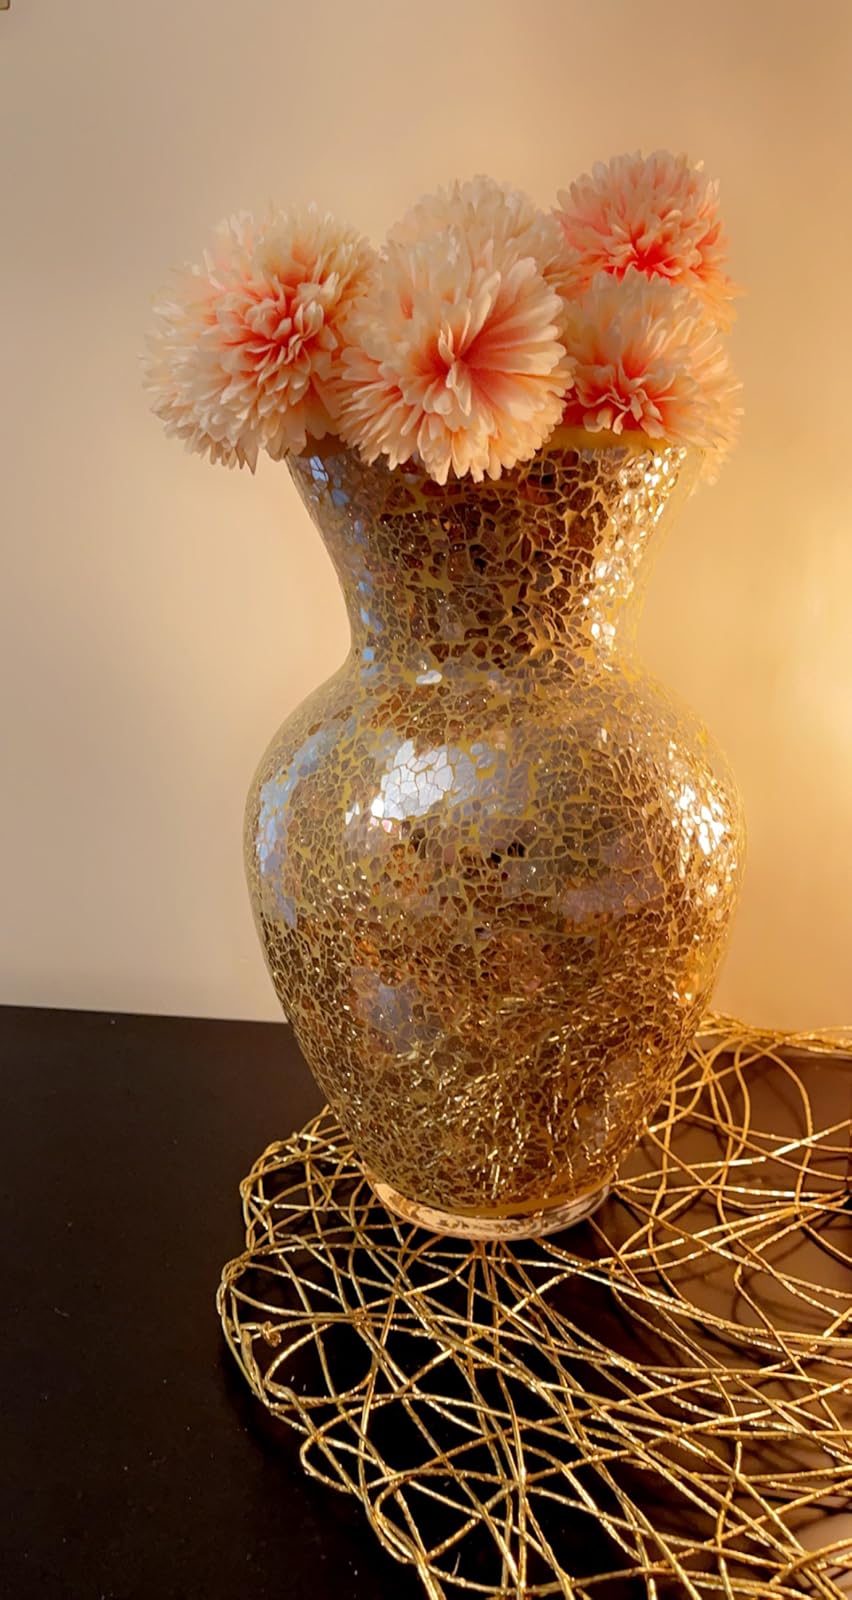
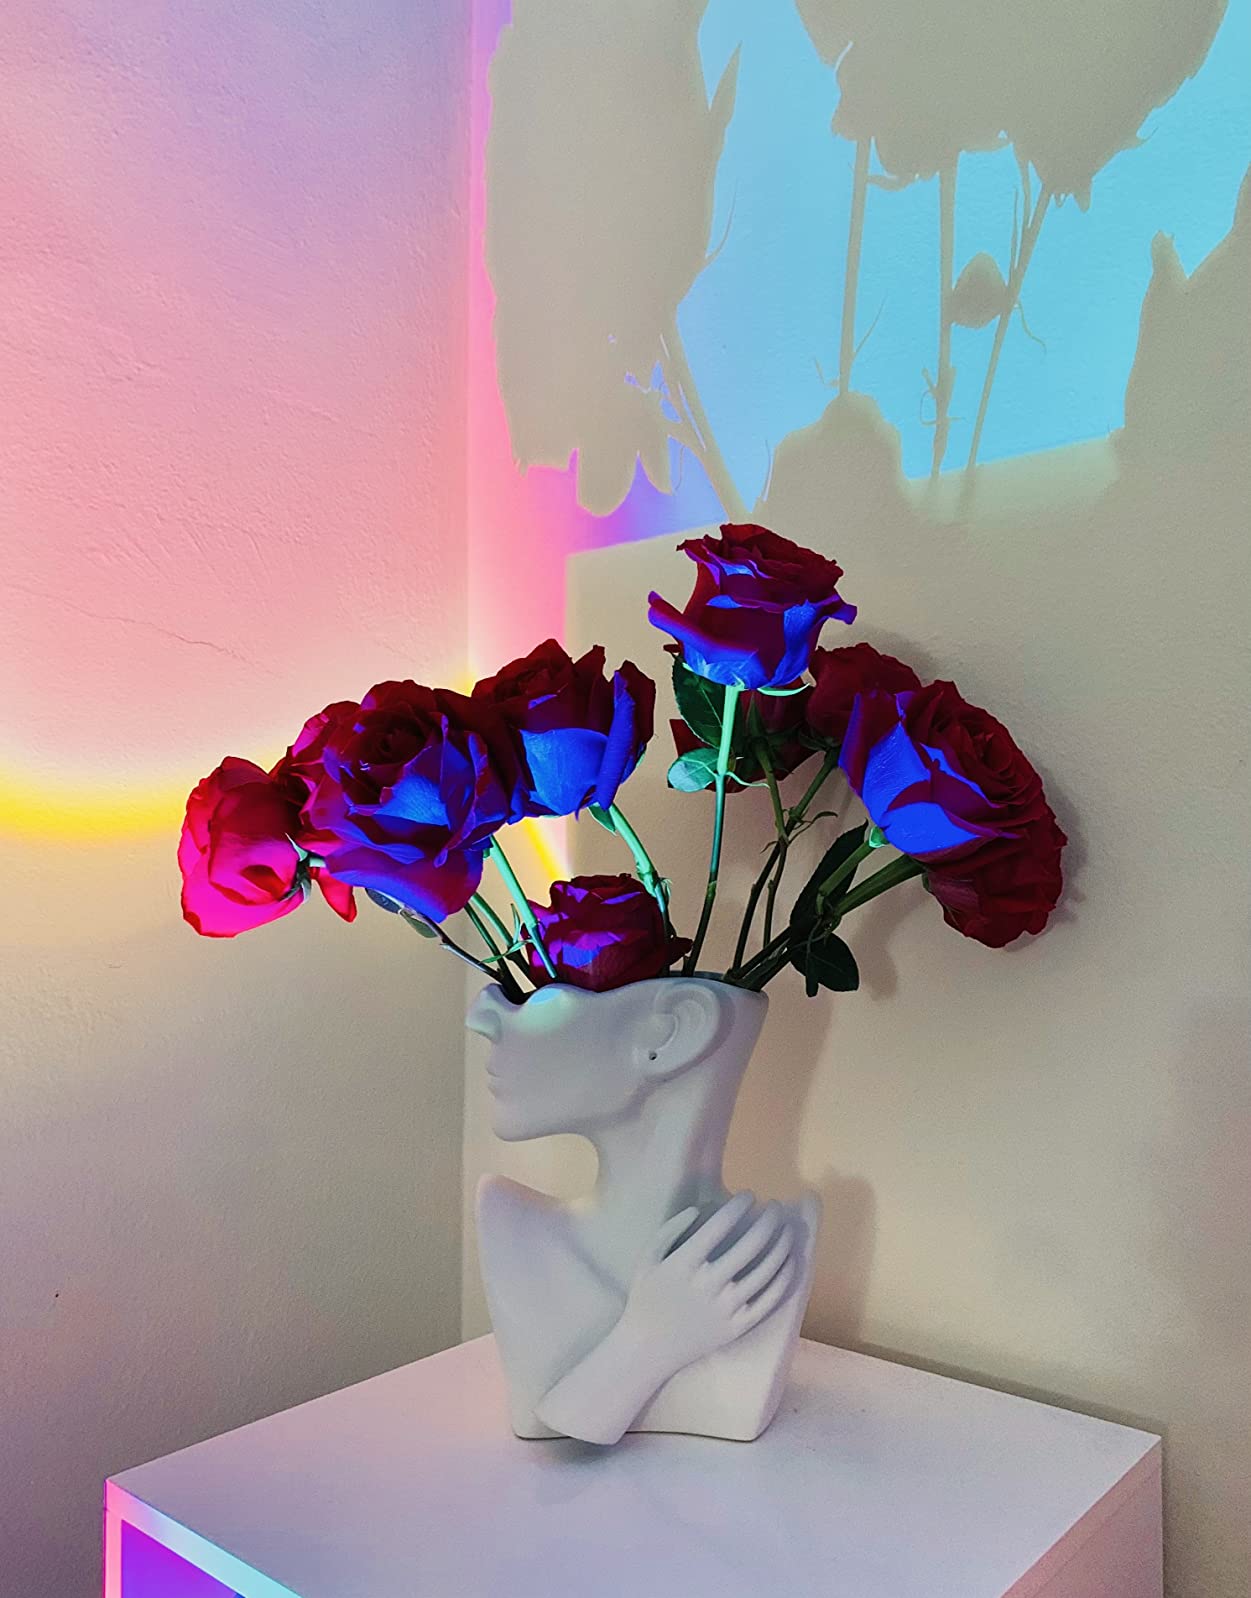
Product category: vase
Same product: no